Gdovsky District

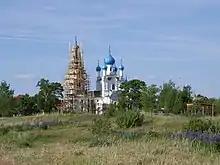
Peter and Paul Church (Russian Orthodox) in Vetvenik, Gdov district

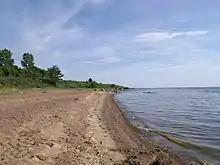
Coastline of Lake Peipus in Gdovsky district

Gdovsky District is an administrative and municipal district (raion), one of the twenty-four in Pskov Oblast, Russia. It is located in the northwest of the oblast and borders with Slantsevsky District of Leningrad Oblast in the north, Plyussky District in the east, Strugo-Krasnensky District in the southeast, and with Pskovsky District in the south. Lake Peipus forms the border with Estonia in the west. The area of the district is . Its administrative center is the town of Gdov. Population: 17,715 (2002 Census); The population of Gdov accounts for 34.2% of the district's total population.